Vrabac (drone)

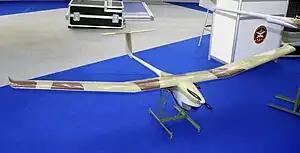

The Vrabac (from ) is a mini drone intended for day/night reconnaissance and surveillance at shorter distances, as well as for target finding and designating, produced in Serbia by Utva Aviation Industry, subsidiary of Yugoimport SDPR.